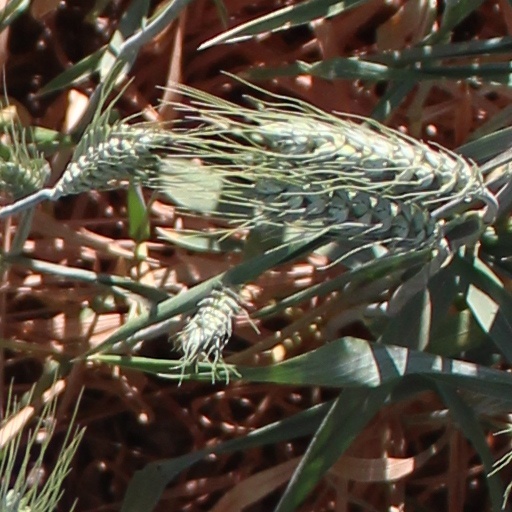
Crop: wheat